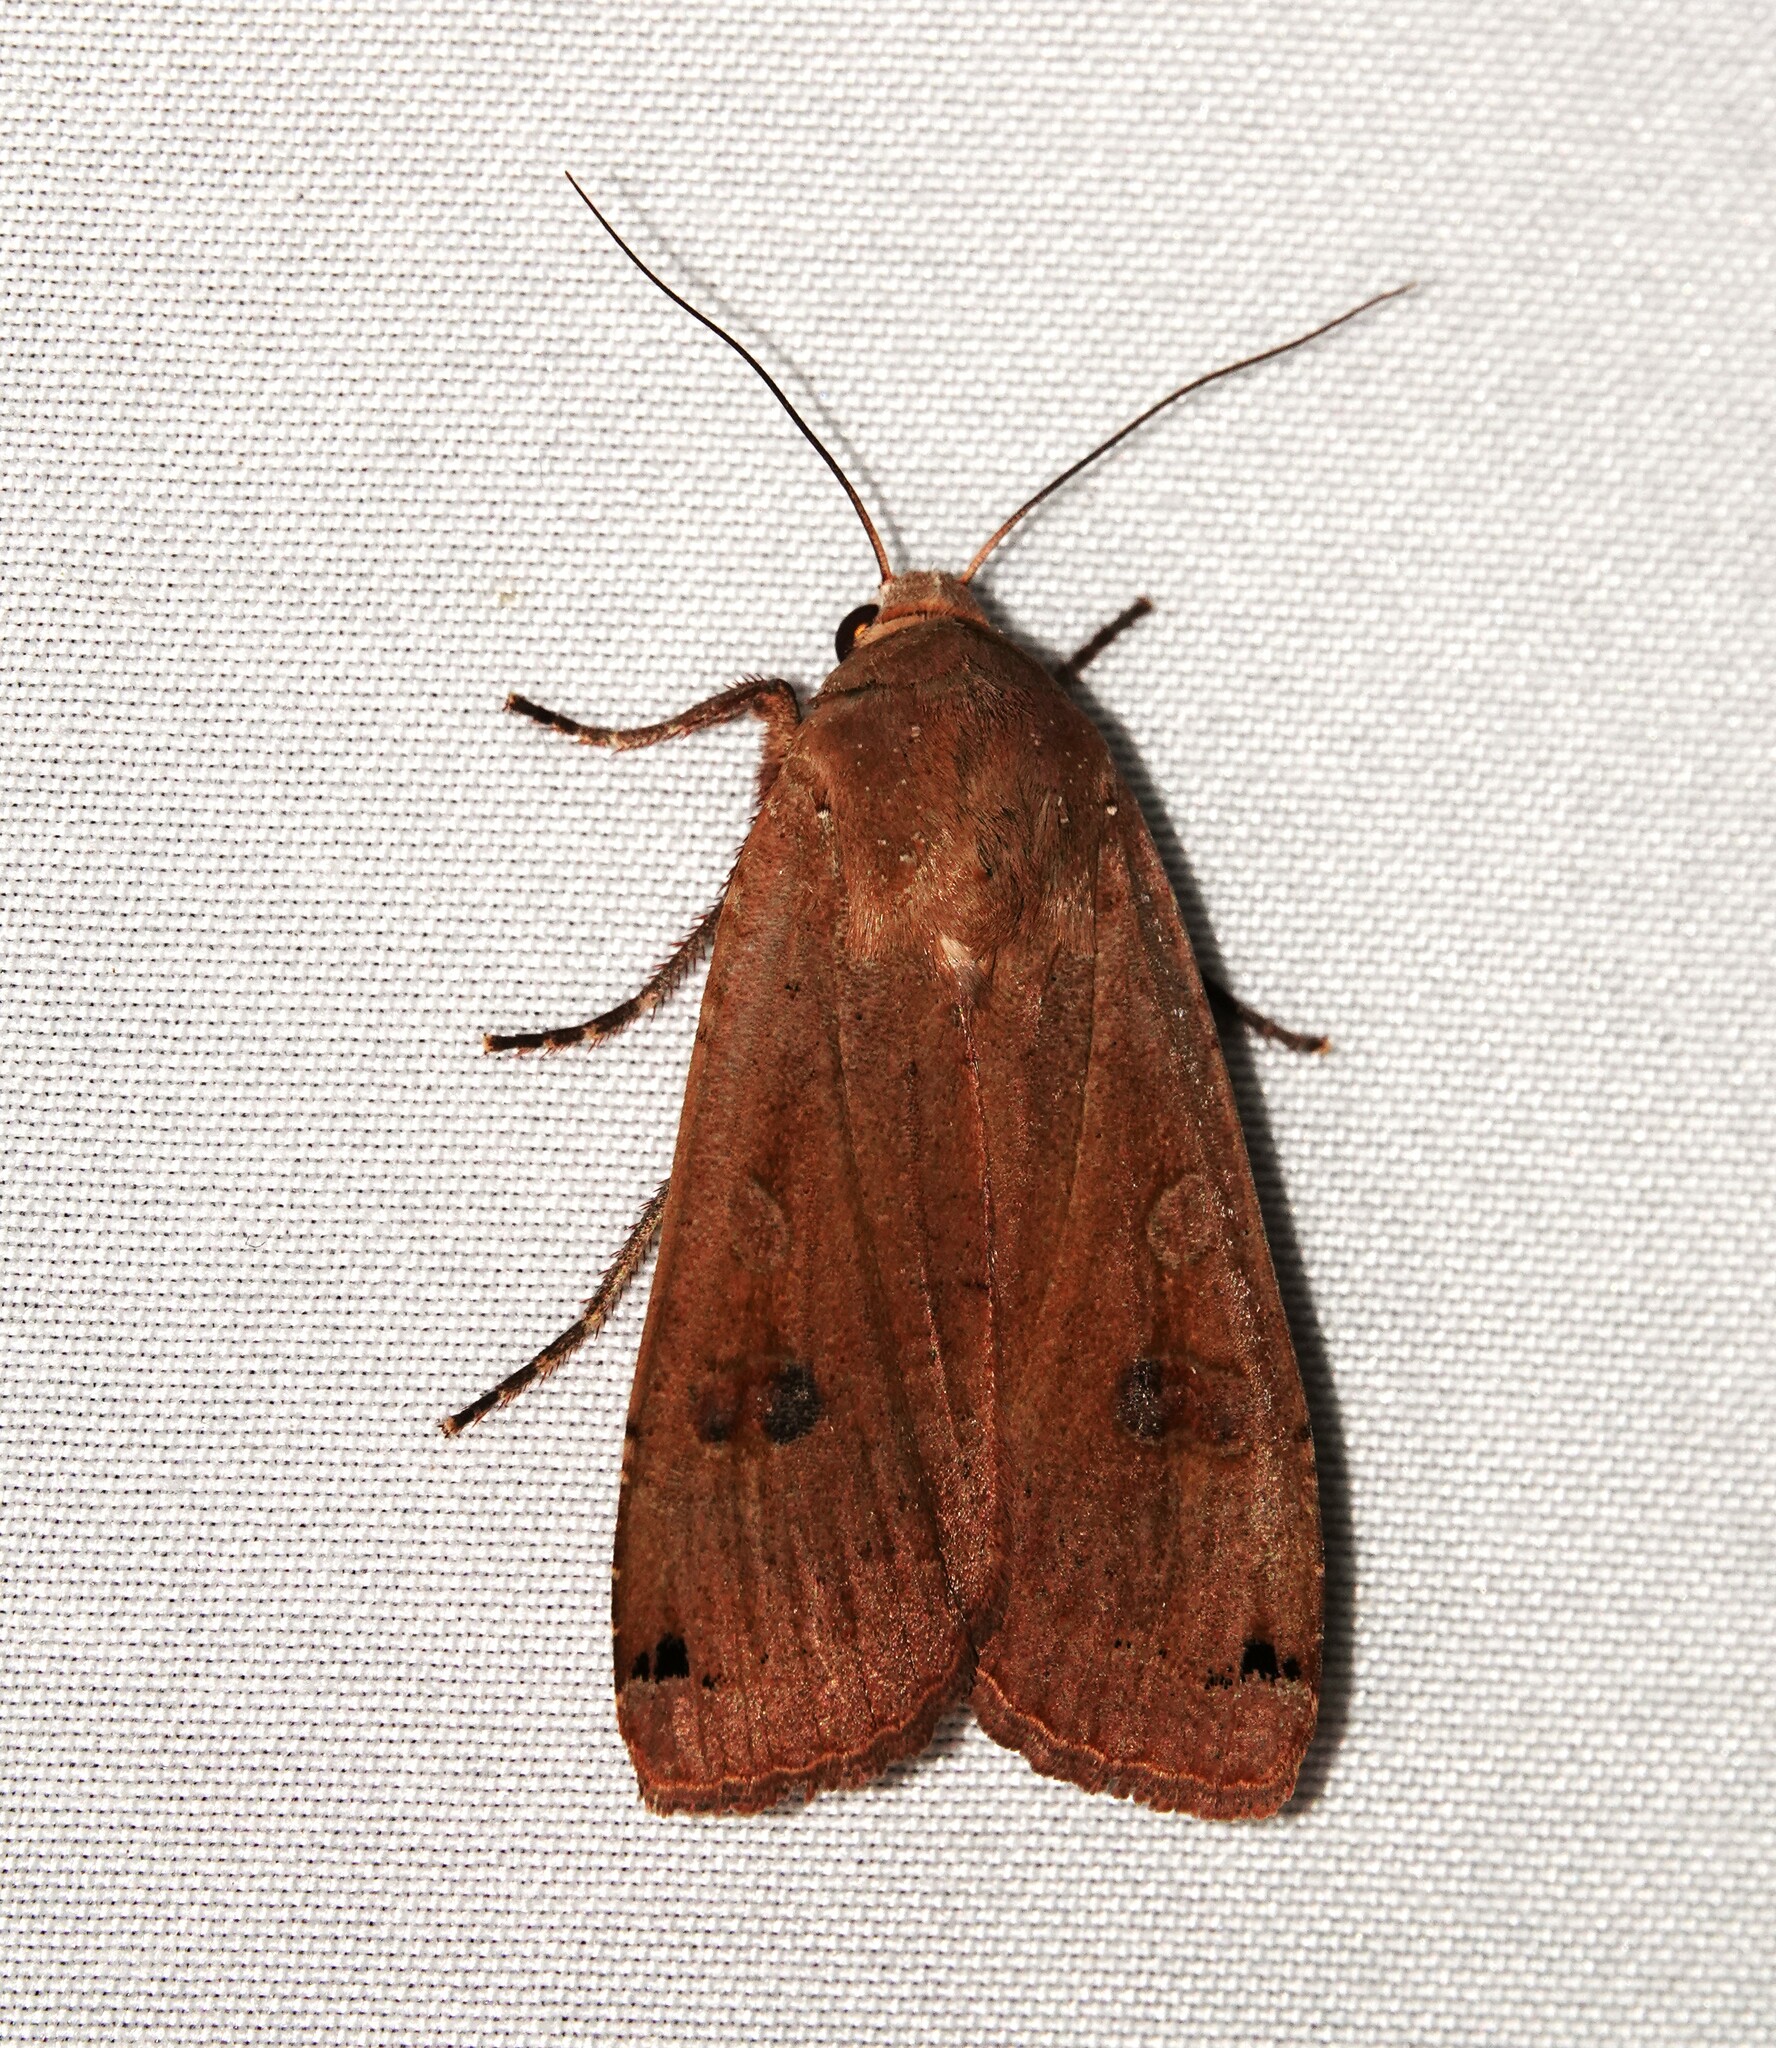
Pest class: cutworms